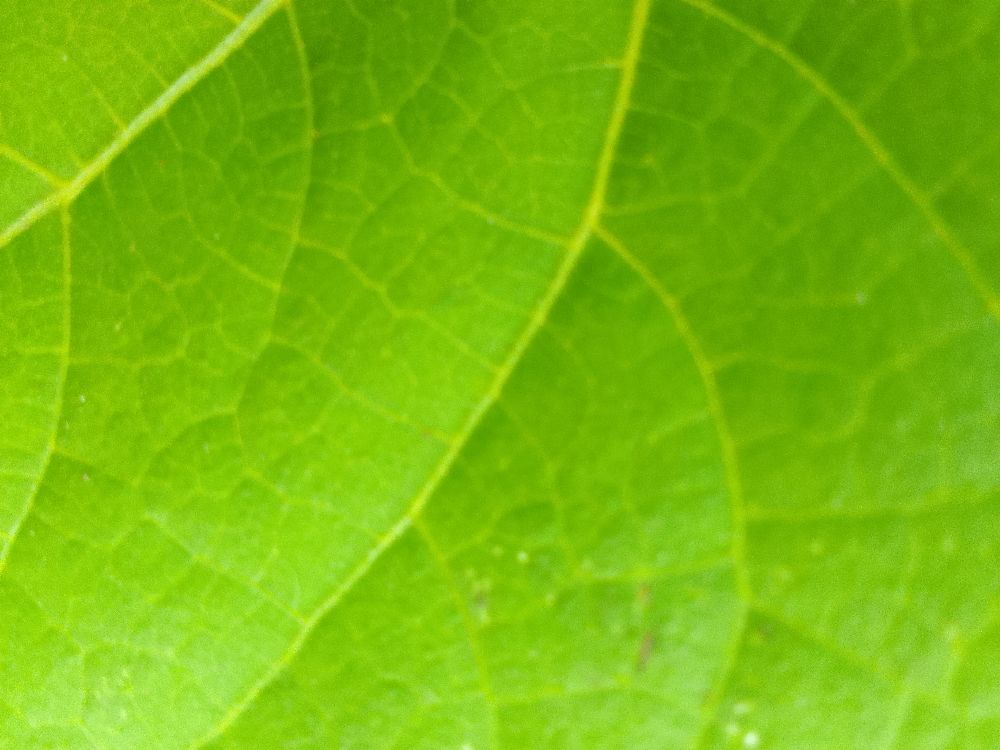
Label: healthy